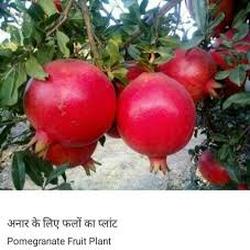
Label: Pomegranate